Han Chinese

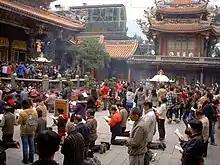
Lungshan Temple of Manka in Taipei

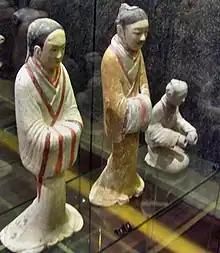
A female servant and male advisor dressed in silk robes, ceramic figurines from the Western Han era

The Jin–Song Wars caused yet another wave of mass migration of the Han Chinese from northern China to southern China, leading to a further increase in the Han Chinese population across southern Chinese provinces. The formation of the Hainanese and Hakka people can be attributed to the chaos of this period.